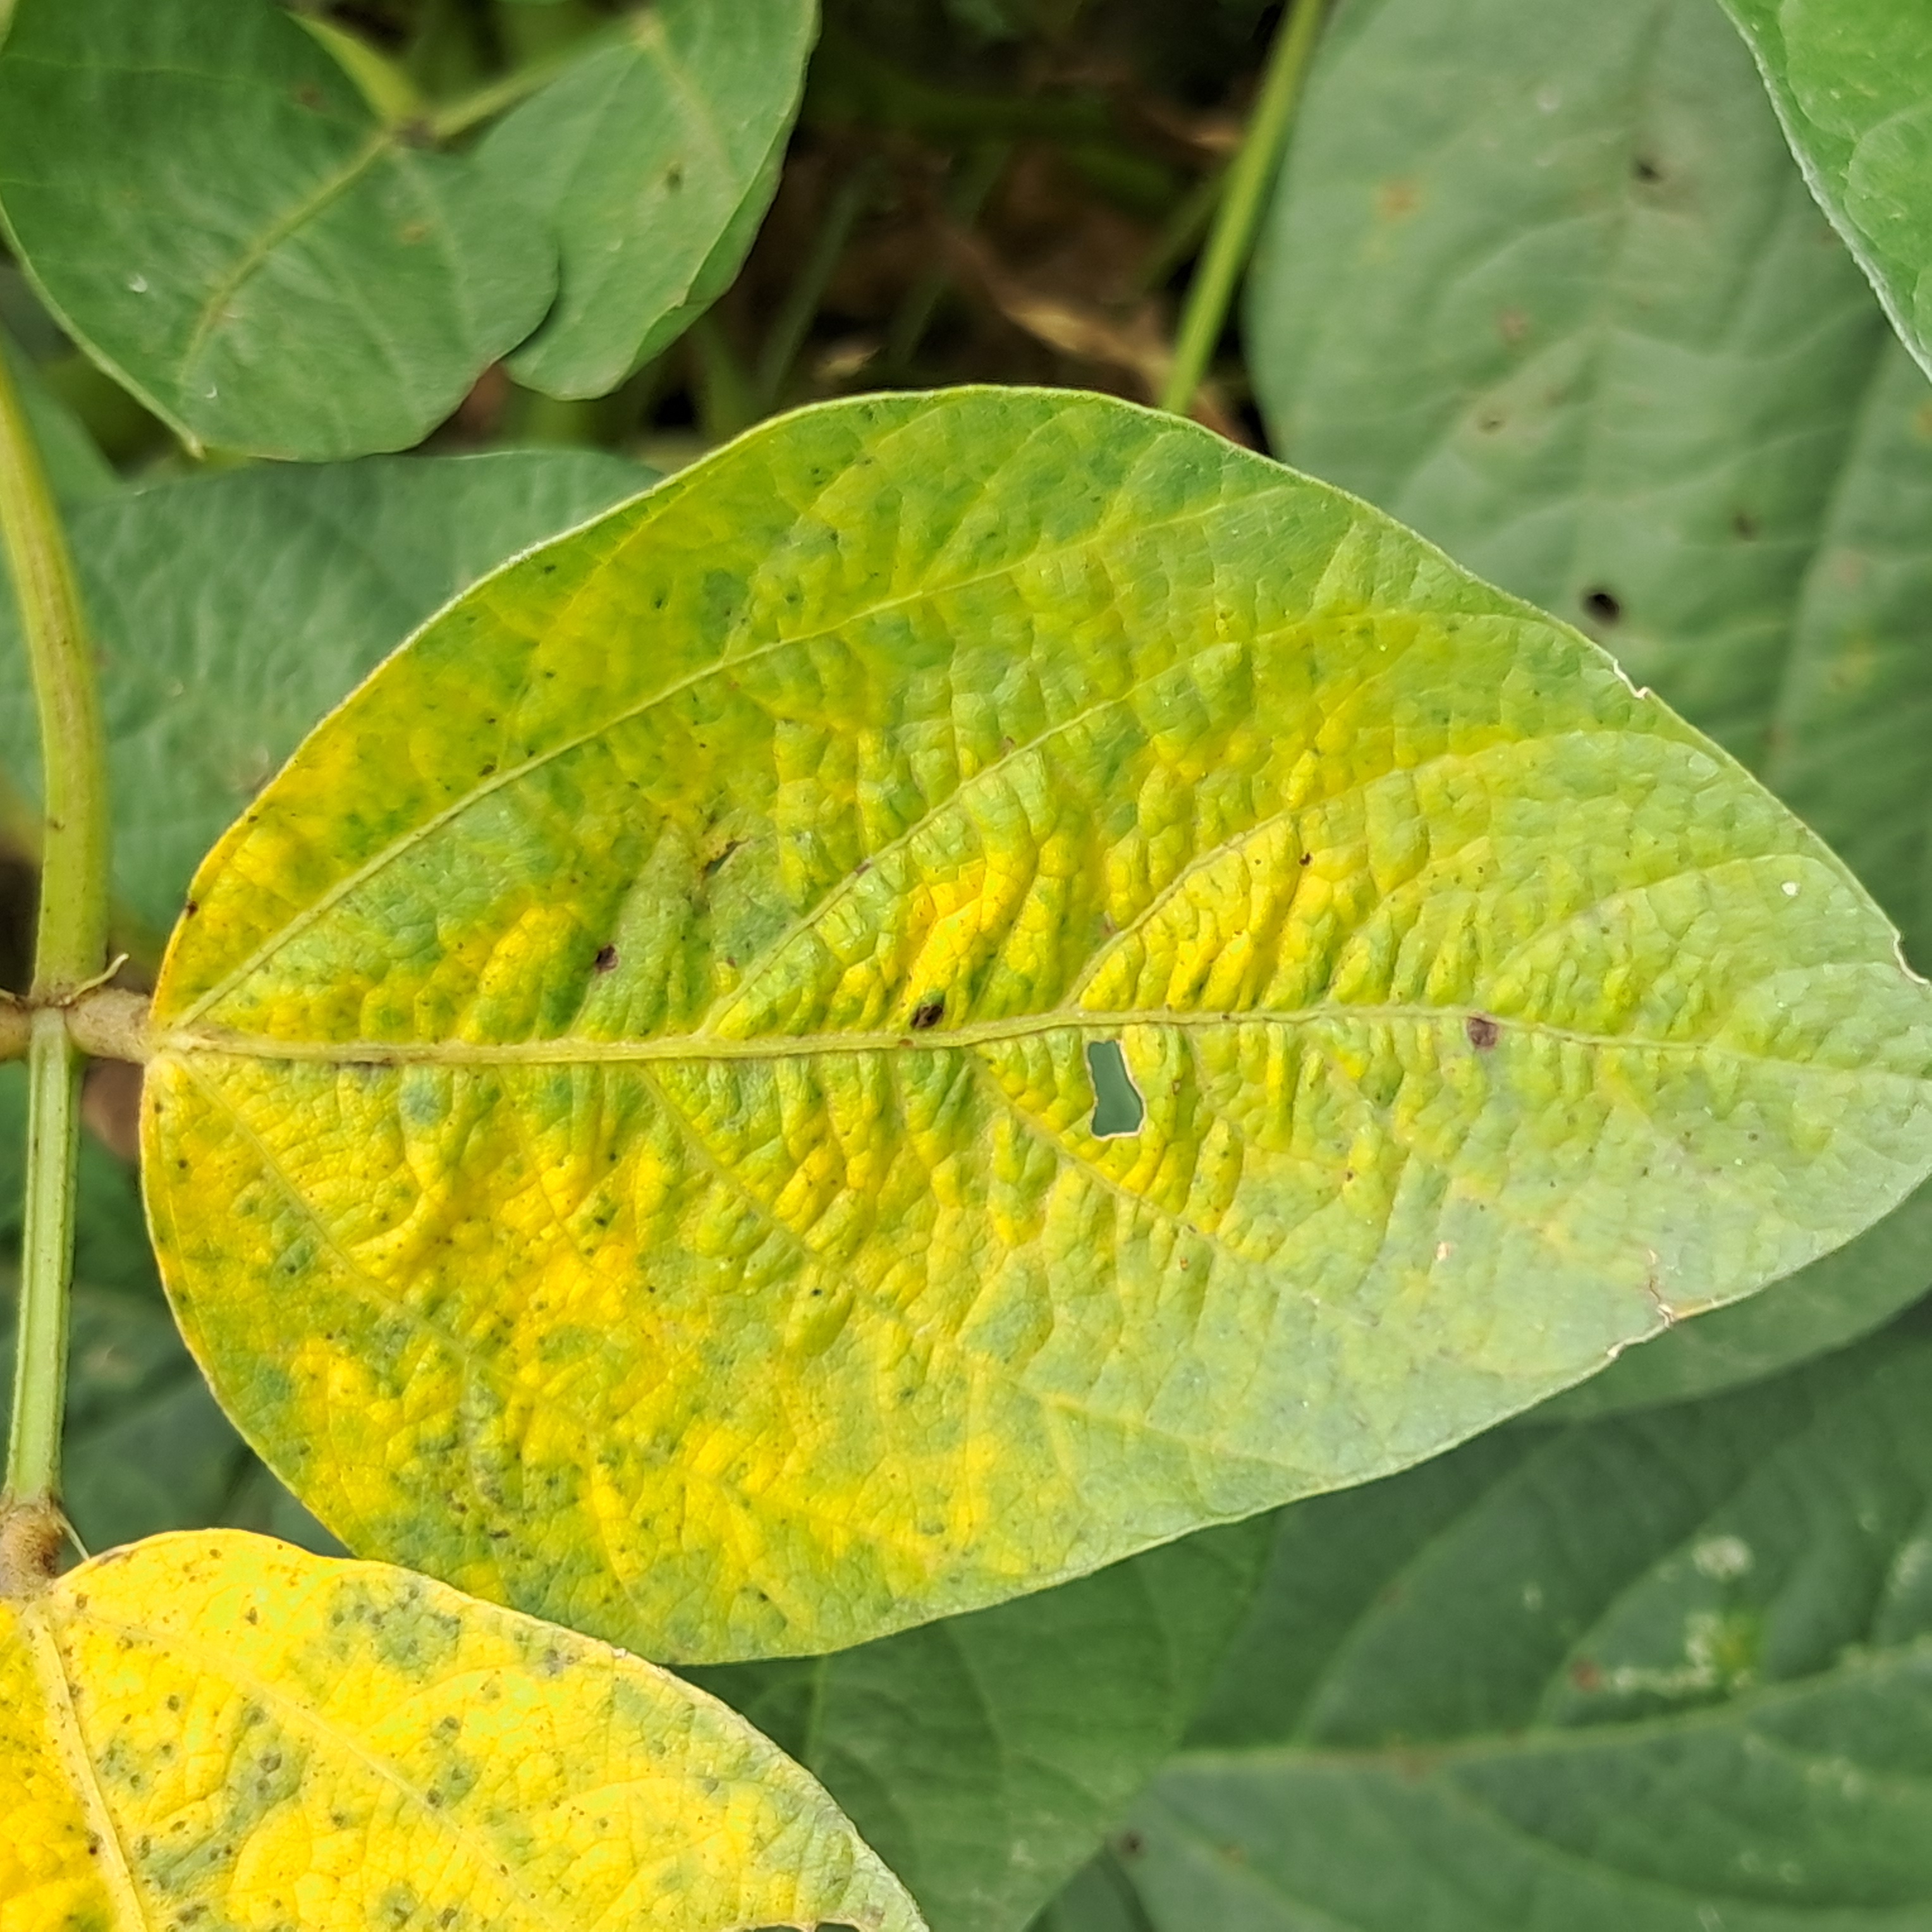
Label: Mosaic